Nissan President

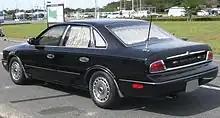
Nissan President HG50 rear view

In October 1989, the third-generation President, designated "JHG50," debuted at the Tokyo Motor Show, with sales beginning a year later. Concurrently, a short-wheelbase version of the chassis PHG50 debuted in the United States as Infiniti Q45 or Nissan Infiniti Q45 in Japan, without a grille as a visual difference to the 1989 Lexus LS and the 1985 Acura Legend. As a result of Project 901, there was a renewed emphasis on positioning the President as a senior corporate luxury limousine with high levels of standard equipment, including Connolly Leather or a combined wool and silk blend upholstery. Extras included a diamond inlay on the key, gold plate hood ornament and rear badging, and ultrasound massage in the rear seats. Vehicles could be optionally equipped with Full-Active Suspension (JHG50 or PHG50) or conventional coil suspension (JG50 or PG50) while a multi-link suspension was used at all four wheels, similar to the Nissan Laurel (C33). This time the vehicle adopted many European styling cues, with its front now resembling the contemporary Jaguar XJ. Unlike the previous, hand-made generations, this was the first President built on an assembly line.